Serge Lifar

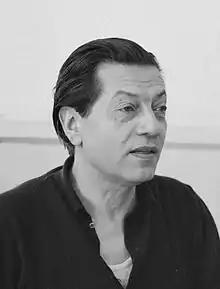
Serge Lifar in 1961

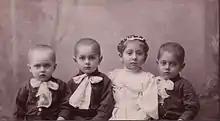
Serge Lifar with siblings Leonid, Basil, Evgenia

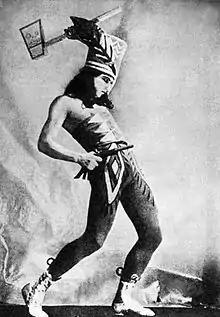
Lifar in Karol Szymanowski's Harnasie in 1936

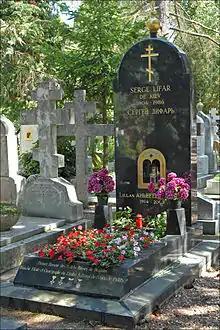
Grave of Serge Lifar in Sainte-Geneviève-des-Bois

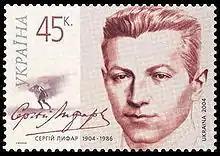
2004 Ukrainian Stamp

Serge Lifar ("Serhіy Mуkhailovуch Lуfar") ( 15 December 1986) was a Ukrainian dancer, choreographer, and one of the greatest male ballet dancers of the 20th century. Lifar was also a choreographer, director, writer, theoretician about dance, and collector.